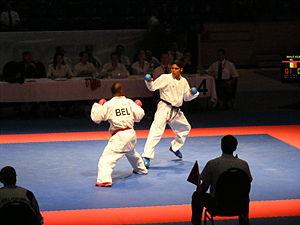
Les championnats d'Europe de karaté 2011 ont lieu du 6 au 8 mai 2011 à Zurich, en Suisse. Il s'agit de la 46ᵉ édition des championnats d'Europe de karaté senior organisés chaque année par la Fédération européenne de karaté et de la deuxième ayant lieu dans le pays après celle de 1978 à Genève.